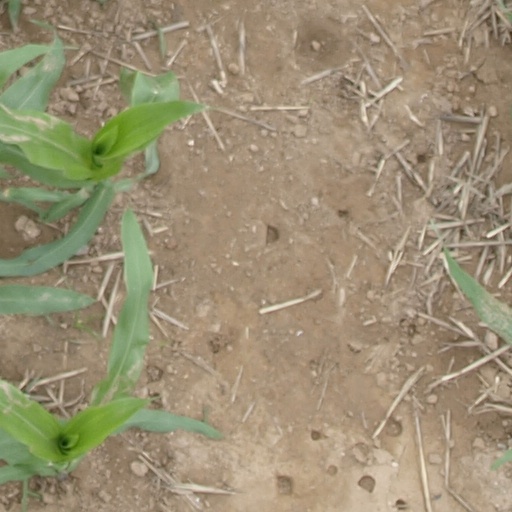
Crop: maize; corn